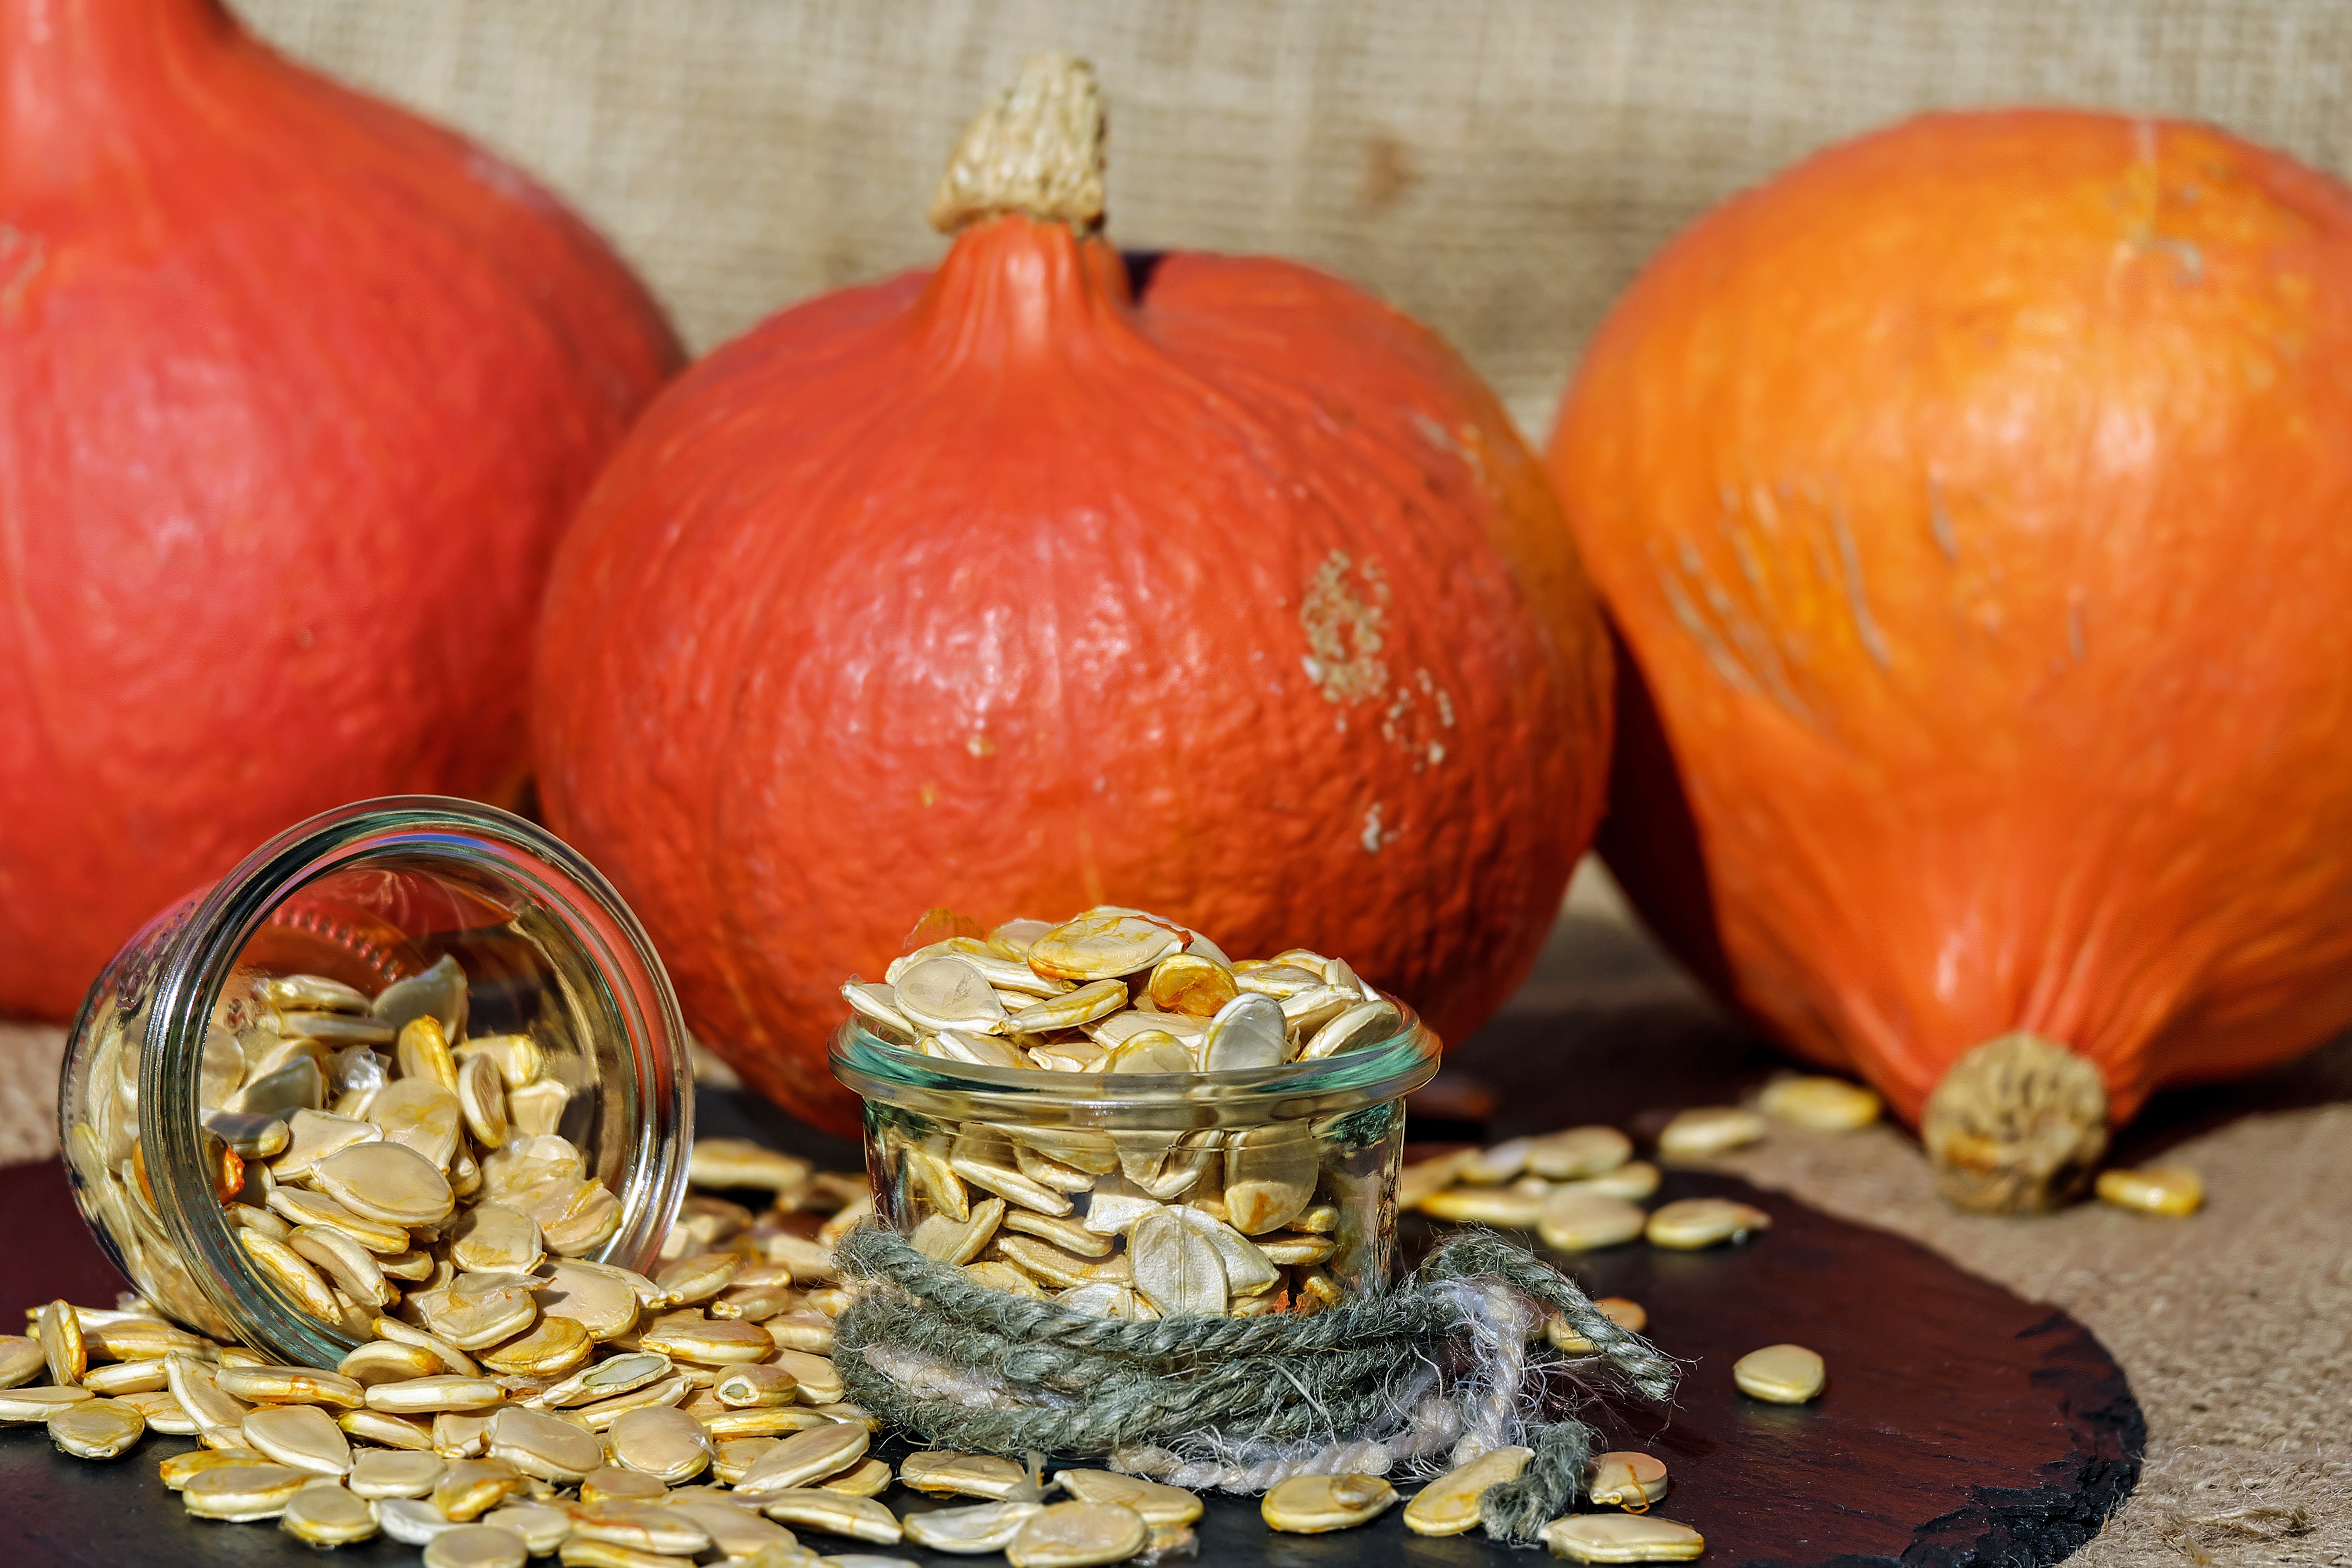
plant, white, decoration, orange, food, produce, autumn, pumpkin, delicious, seeds, vegetarian, raw, calabaza, frisch, bio, pumpkin seeds, winter squash